Ni no Kuni

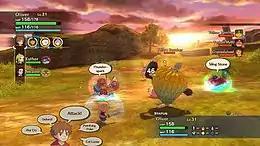
The battle mode in "Wrath of the White Witch" takes place on an open battlefield, allowing players to freely roam the area.

The series consists of four role-playing games and one social card game. Each game typically features a third-person camera. The player controls the player character in a combination of combat and puzzle game elements to achieve goals and complete the story. "Hotroit Stories" is the only installment to feature an overhead perspective, while "Daibouken Monsters" is played as a card game, with no character movement. All games in the series feature a battle mode. During battles, player command a single human ally. To fight enemies in the main game, players use magical abilities or familiars; in "Hotroit Stories", players attack using items such as dry ice for similar effects, while "Daibouken Monsters" limits players to using familiars only. The battle mode in "Wrath of the White Witch" and "Revenant Kingdom" is on an open battlefield, allowing players to freely roam around the area, while "Dominion of the Dark Djinn" employs a grid layout, whereby players can create formations to avoid attacks.